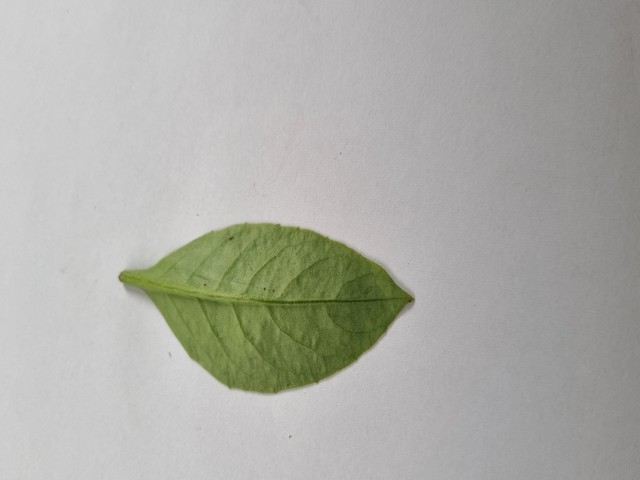
Plant: gainura